Adhiparasakthi Siddhar Peetam

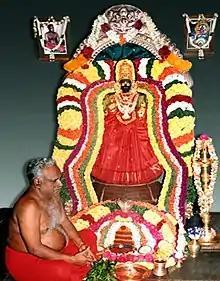
Adhiparasakthi Siddhar Peetam

Arulmigu Adhiparasakthi Siddhar Peetam is a Hindu temple in Melmaruvathur, approximately 92 km from Chennai (Formerly known as Madras) in the southern state of Tamil Nadu, India. Tamil Nadu is the place where 21 Siddhars (saints), men as well as women from different religions, had their Jeeva-Samadhis (meaning, the Siddhars left their human forms behind, yet still alive as holy spirits). The divine mother Adhi Parashakti transmigrates into Arulthiru Bangaru Adigalar in Adiparashakti Siddhar Peetam.